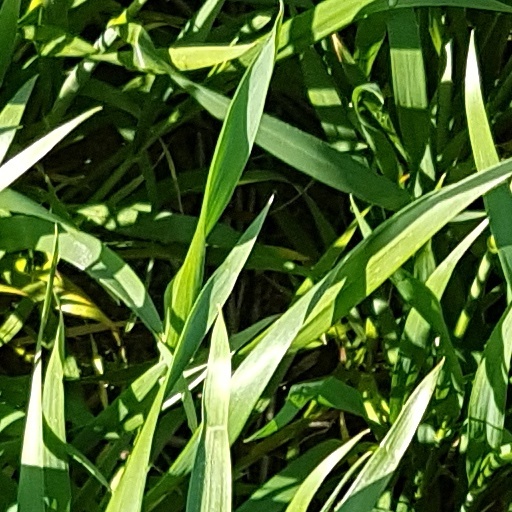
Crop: wheat